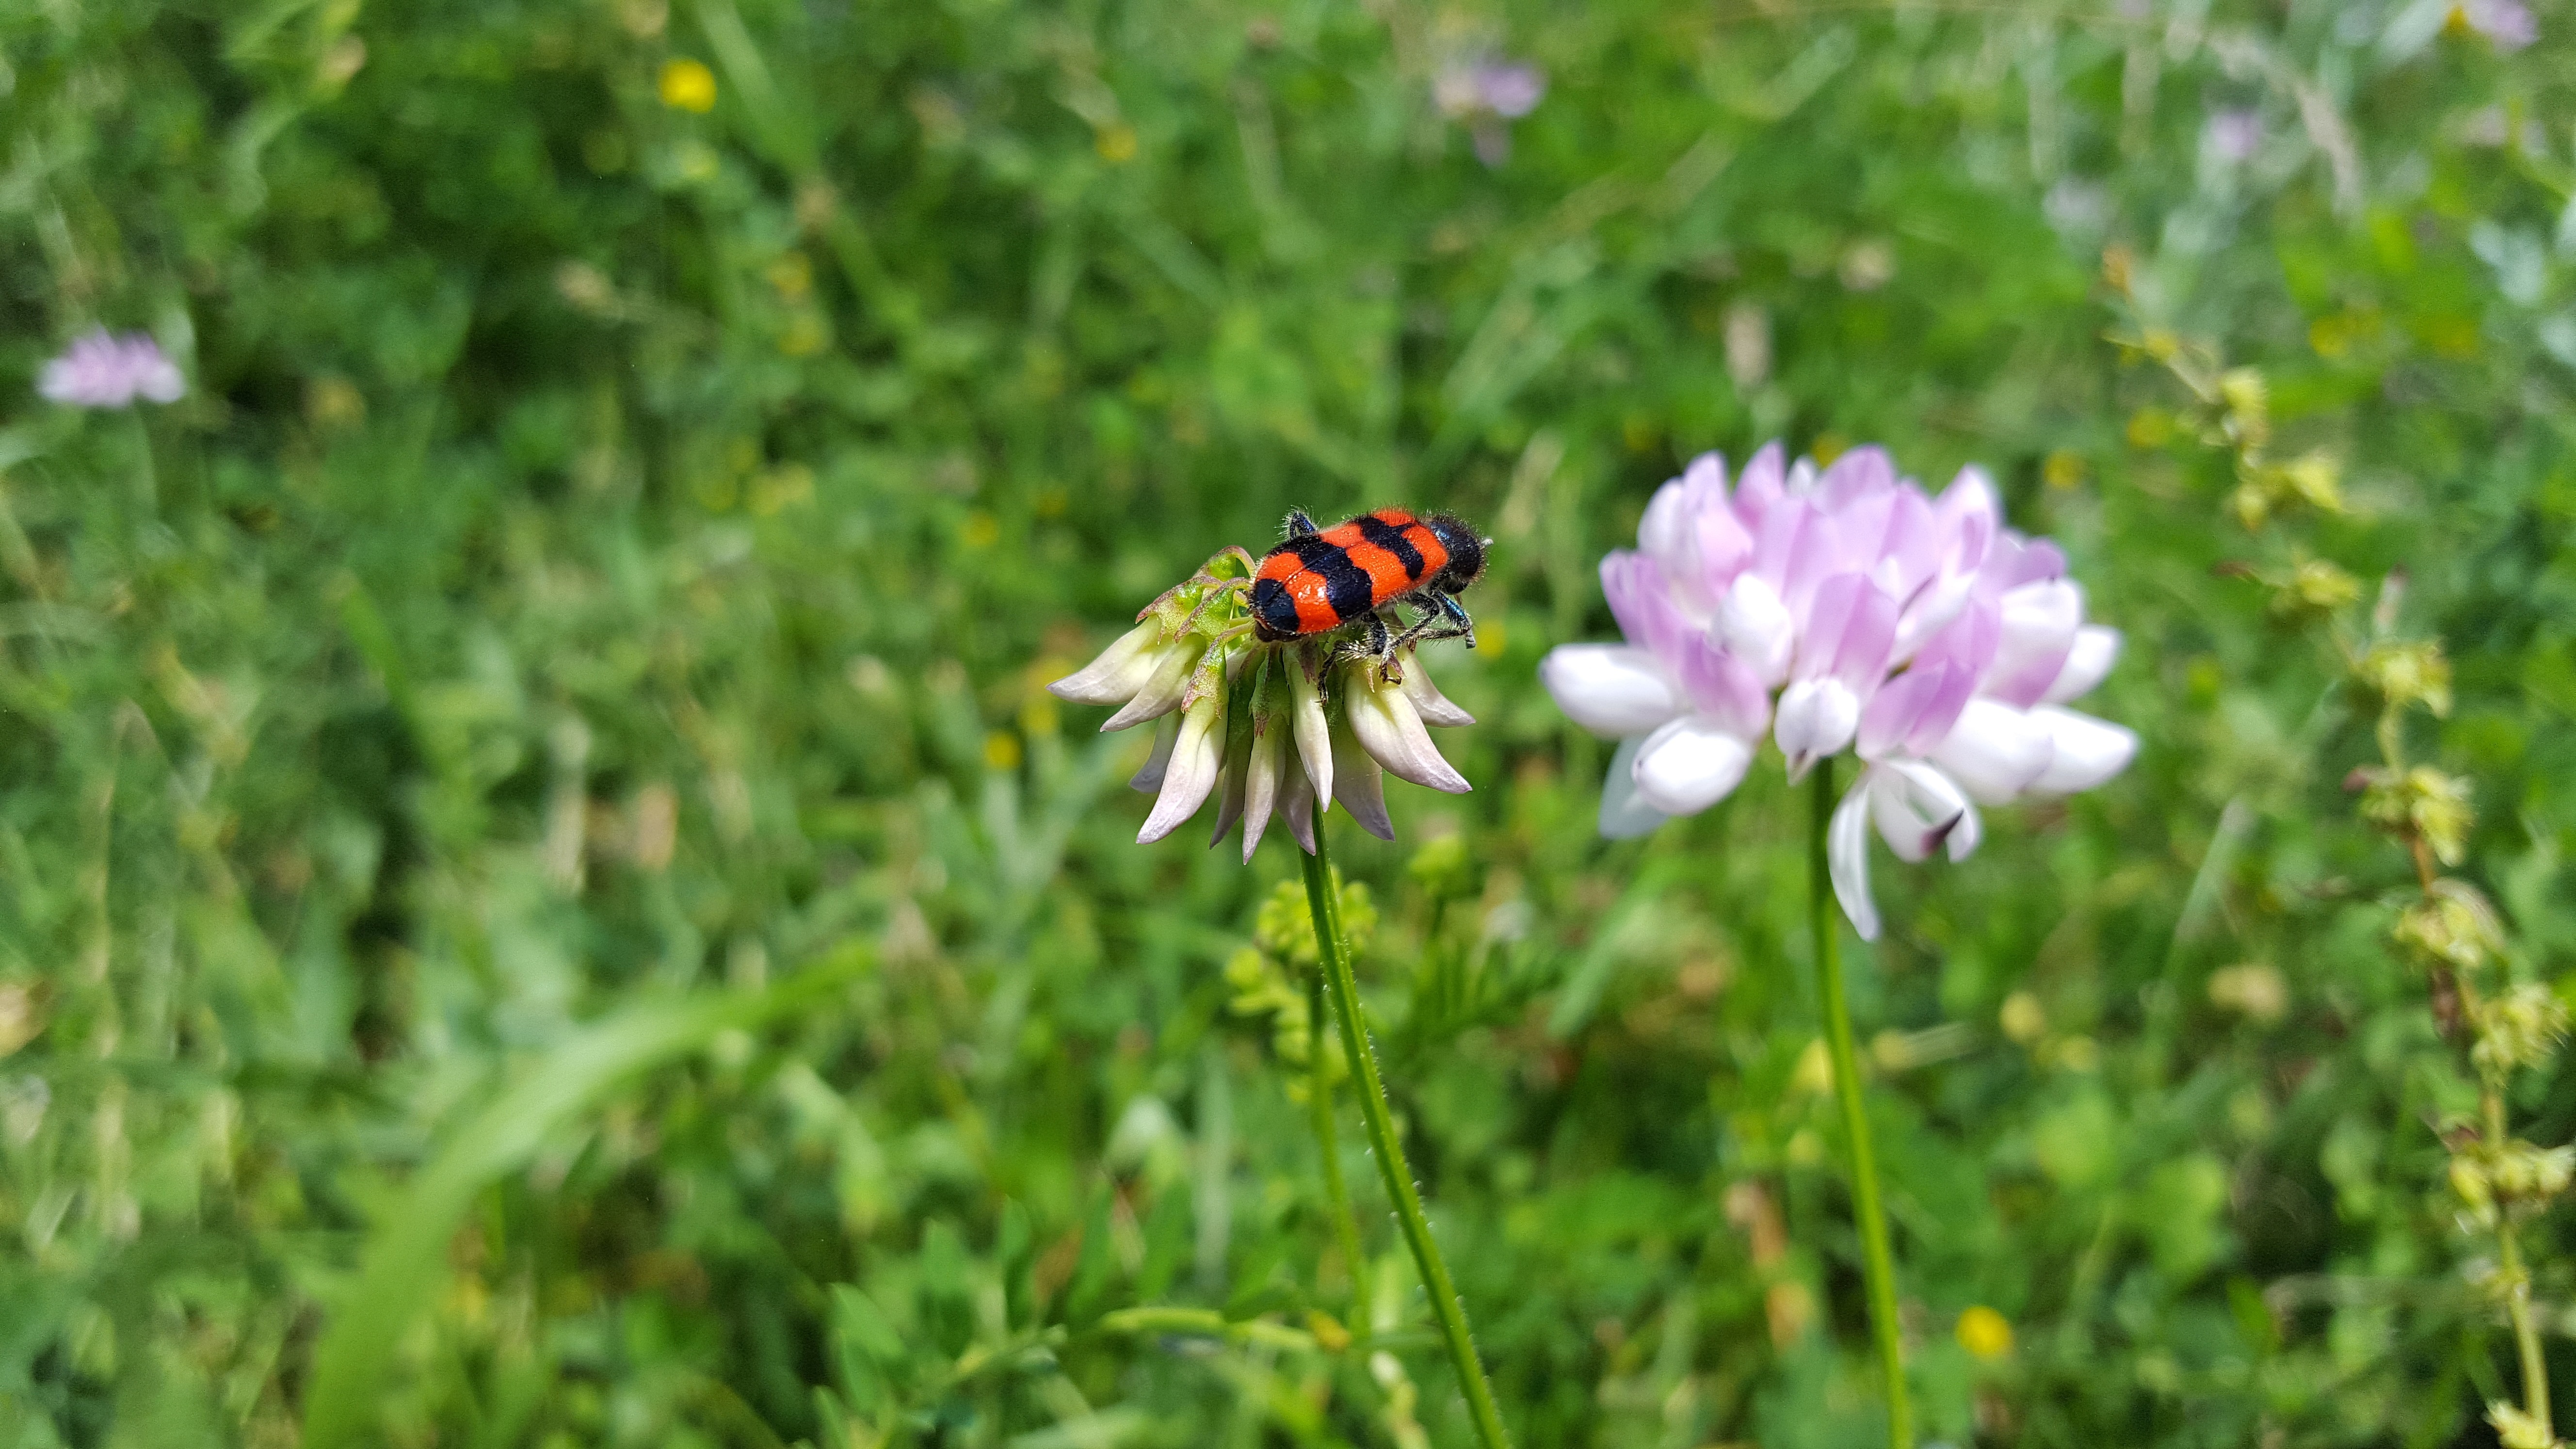
nature, grass, plant, meadow, prairie, flower, wildlife, insect, biology, botany, flora, fauna, invertebrate, wildflower, bee, nectar, macro photography, honey bee, pollinator, securigera varia, cleridae, trichodes alvearius, coronilla varia, insect red, crownvetch, purple crown vetchapiarius, membrane winged insect